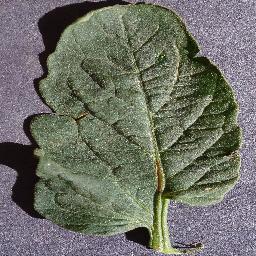
Label: Tomato___healthy